Summer Lake Hot Springs

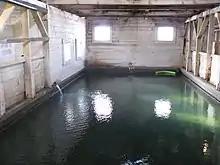
Original bathhouse hot pool

The Summer Lake Hot Springs bathhouse was built in 1928. It is a rustic wood frame structure covered with corrugated tin panels. Inside the building there is a bathing pool along with men's and women's dressing rooms.